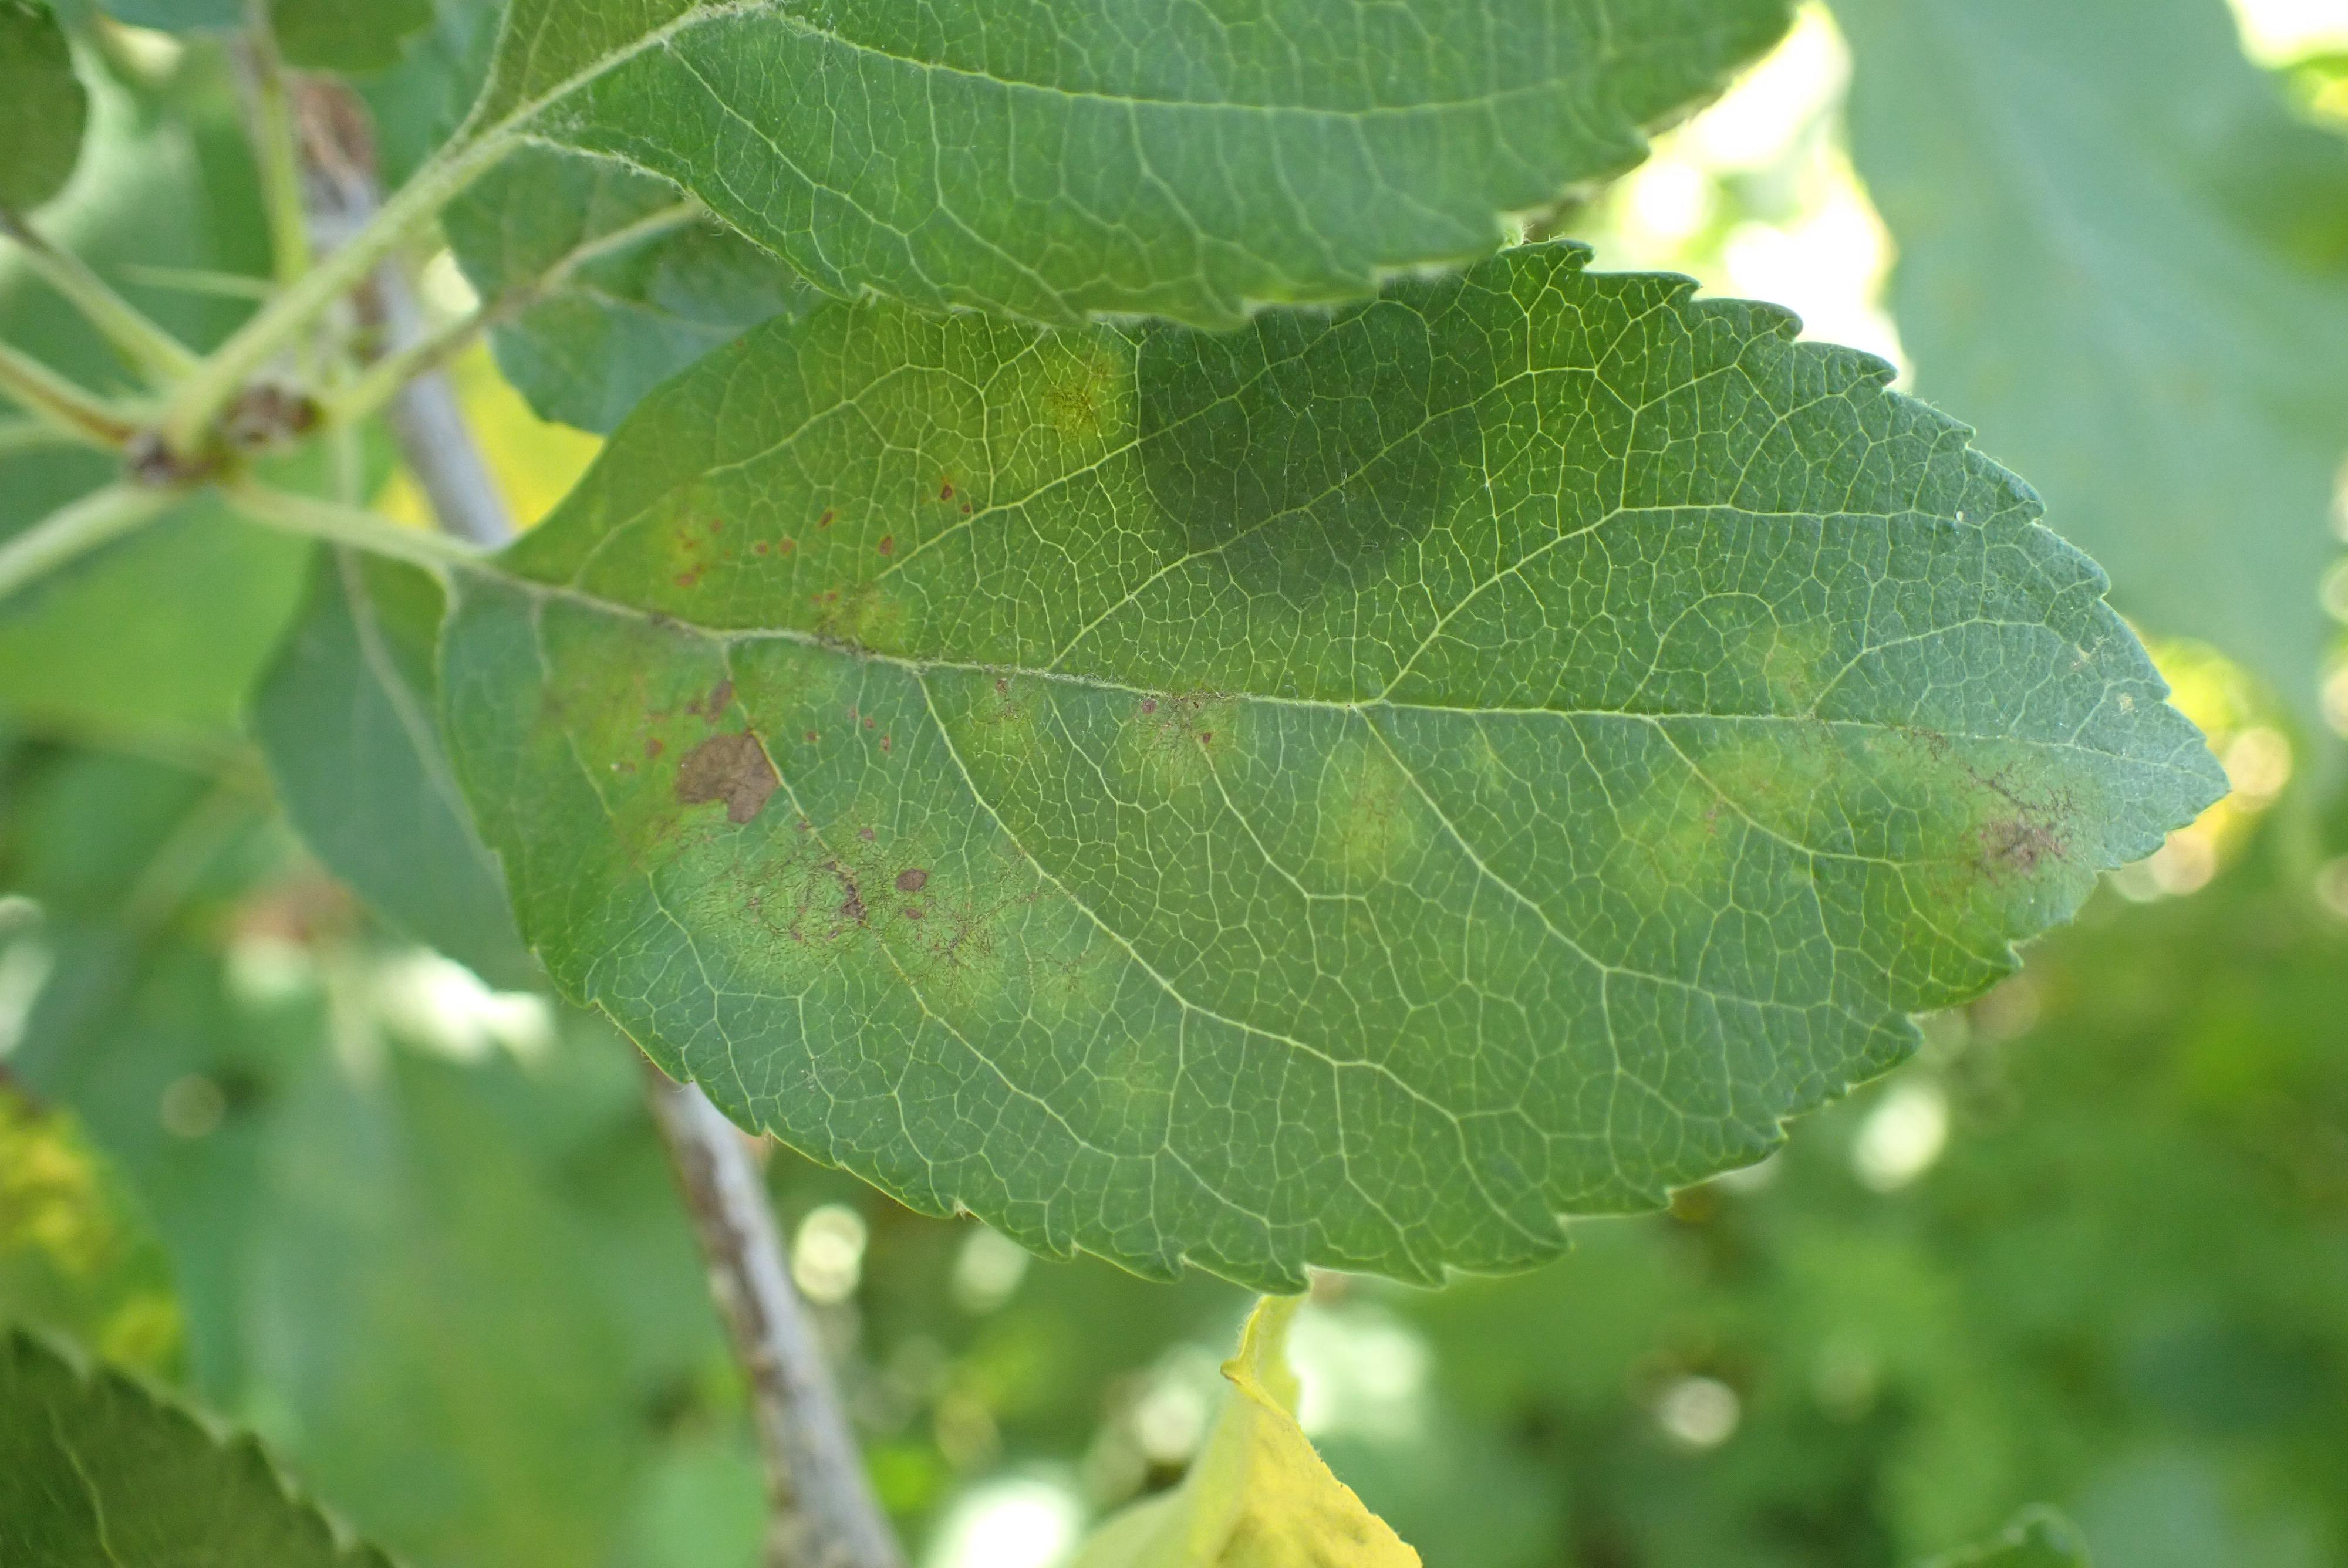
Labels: scab